Pascal's triangle

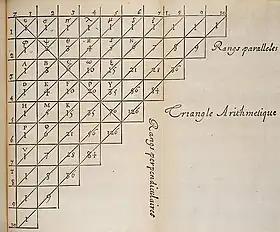
Pascal's version of the triangle

The pattern of numbers that forms Pascal's triangle was known well before Pascal's time. The Persian mathematician Al-Karaji (953–1029) wrote a now-lost book which contained the first description of Pascal's triangle. In India, the "Chandaḥśāstra" by the Indian poet and mathematician Piṅgala (3rd or 2nd century BC) somewhat cryptically describes a method of arranging two types of syllables to form metres of various lengths and counting them; as interpreted and elaborated by Piṅgala's 10th-century commentator Halāyudha his "method of pyramidal expansion" ("meru-prastāra") for counting metres is equivalent to Pascal's triangle. It was later repeated by Omar Khayyám (1048–1131), another Persian mathematician; thus the triangle is also referred to as Khayyam's triangle in Iran. Several theorems related to the triangle were known, including the binomial theorem. Khayyam used a method of finding "n"th roots based on the binomial expansion, and therefore on the binomial coefficients.